Chapora Fort

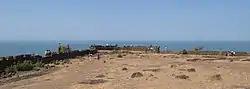
Ruins of Fort Chapora in Goa

Chapora Fort (Devanagari: शापोरा), located in Bardez, Goa, rises high above the Chapora River. The site is the location of a fort built by Adil Shahi dynasty ruler Adil Shah and called Shahpoora, whose name was altered to Shapora (chapora) by Malvankar on the request of the Portuguese . It is now become a popular tourist spot and offers a view north across the Chapora river to Morjim